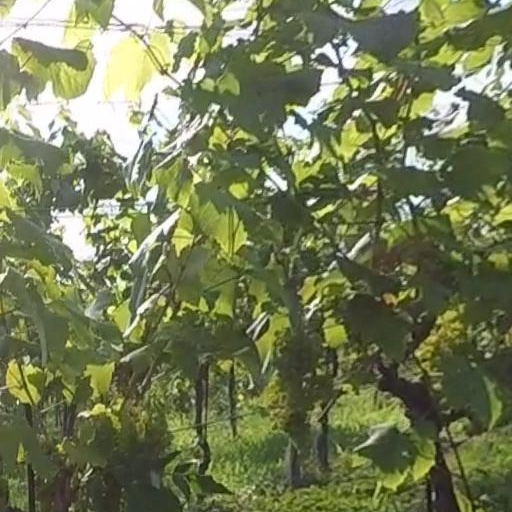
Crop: grape